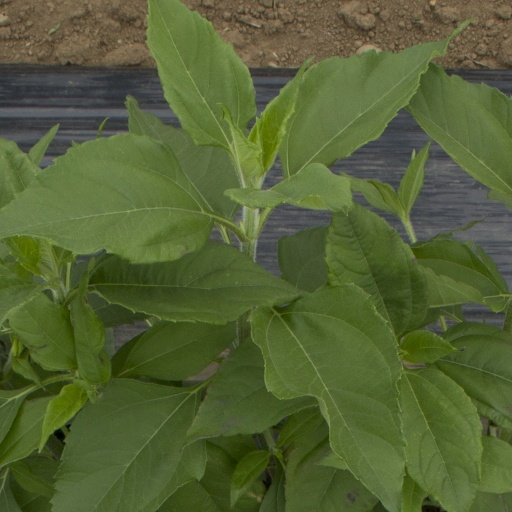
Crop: Jerusalem artichoke